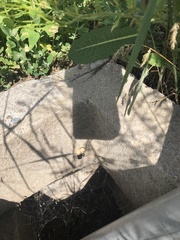
Species: Lactrodectus_hesperus